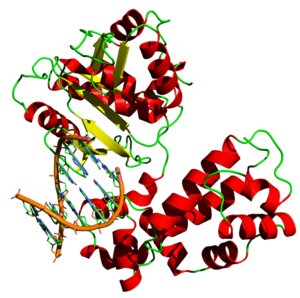
Une ADN polymérase est un complexe enzymatique intervenant dans la réplication de l’ADN au cours du cycle cellulaire, mais aussi dans des processus de réparation et de recombinaison de l'ADN. Les ADN polymérases utilisent des désoxyribonucléosides triphosphate comme base pour la synthèse d'un brin d'ADN, en utilisant un autre brin d'ADN comme matrice. Ce processus réplicatif utilise la complémentarité des bases nucléiques pour guider la synthèse du nouveau brin à partir du brin matrice. Il existe plusieurs familles de polymérases, qui diffèrent selon leur séquence en acides aminés et leurs propriétés catalytiques.